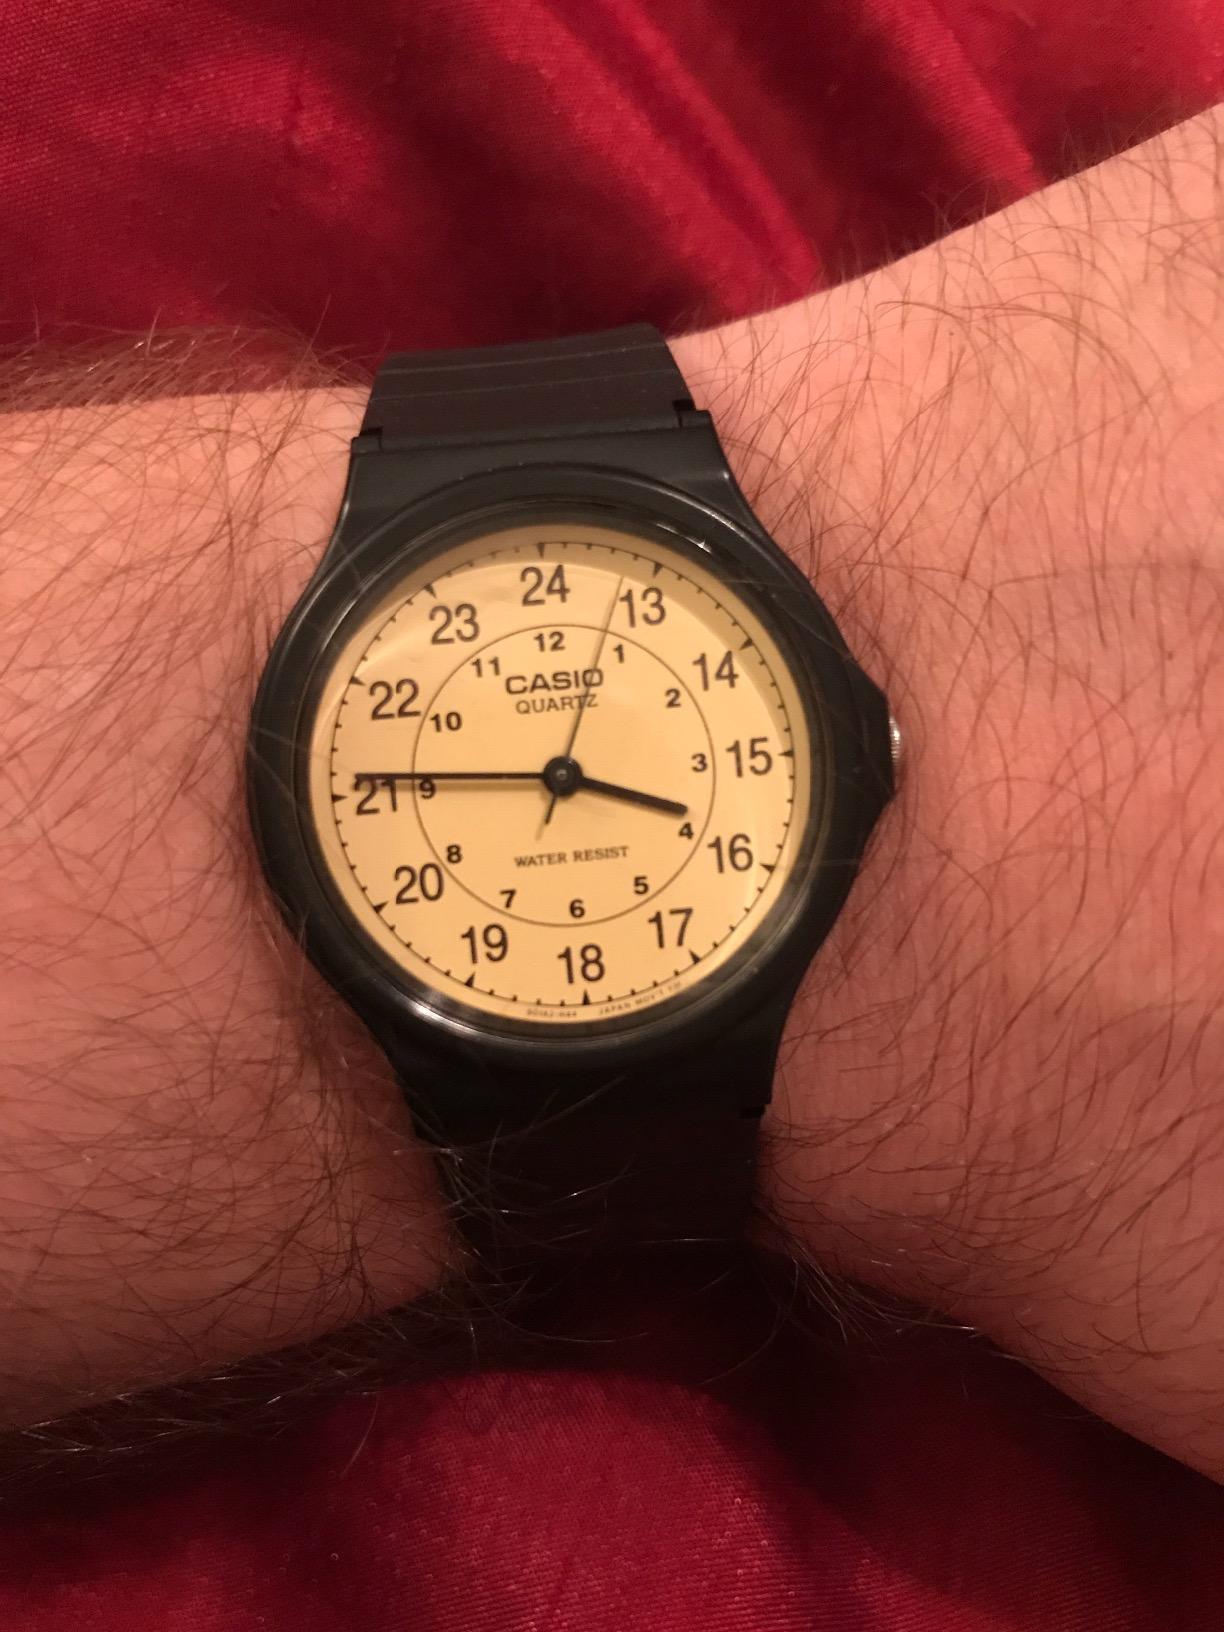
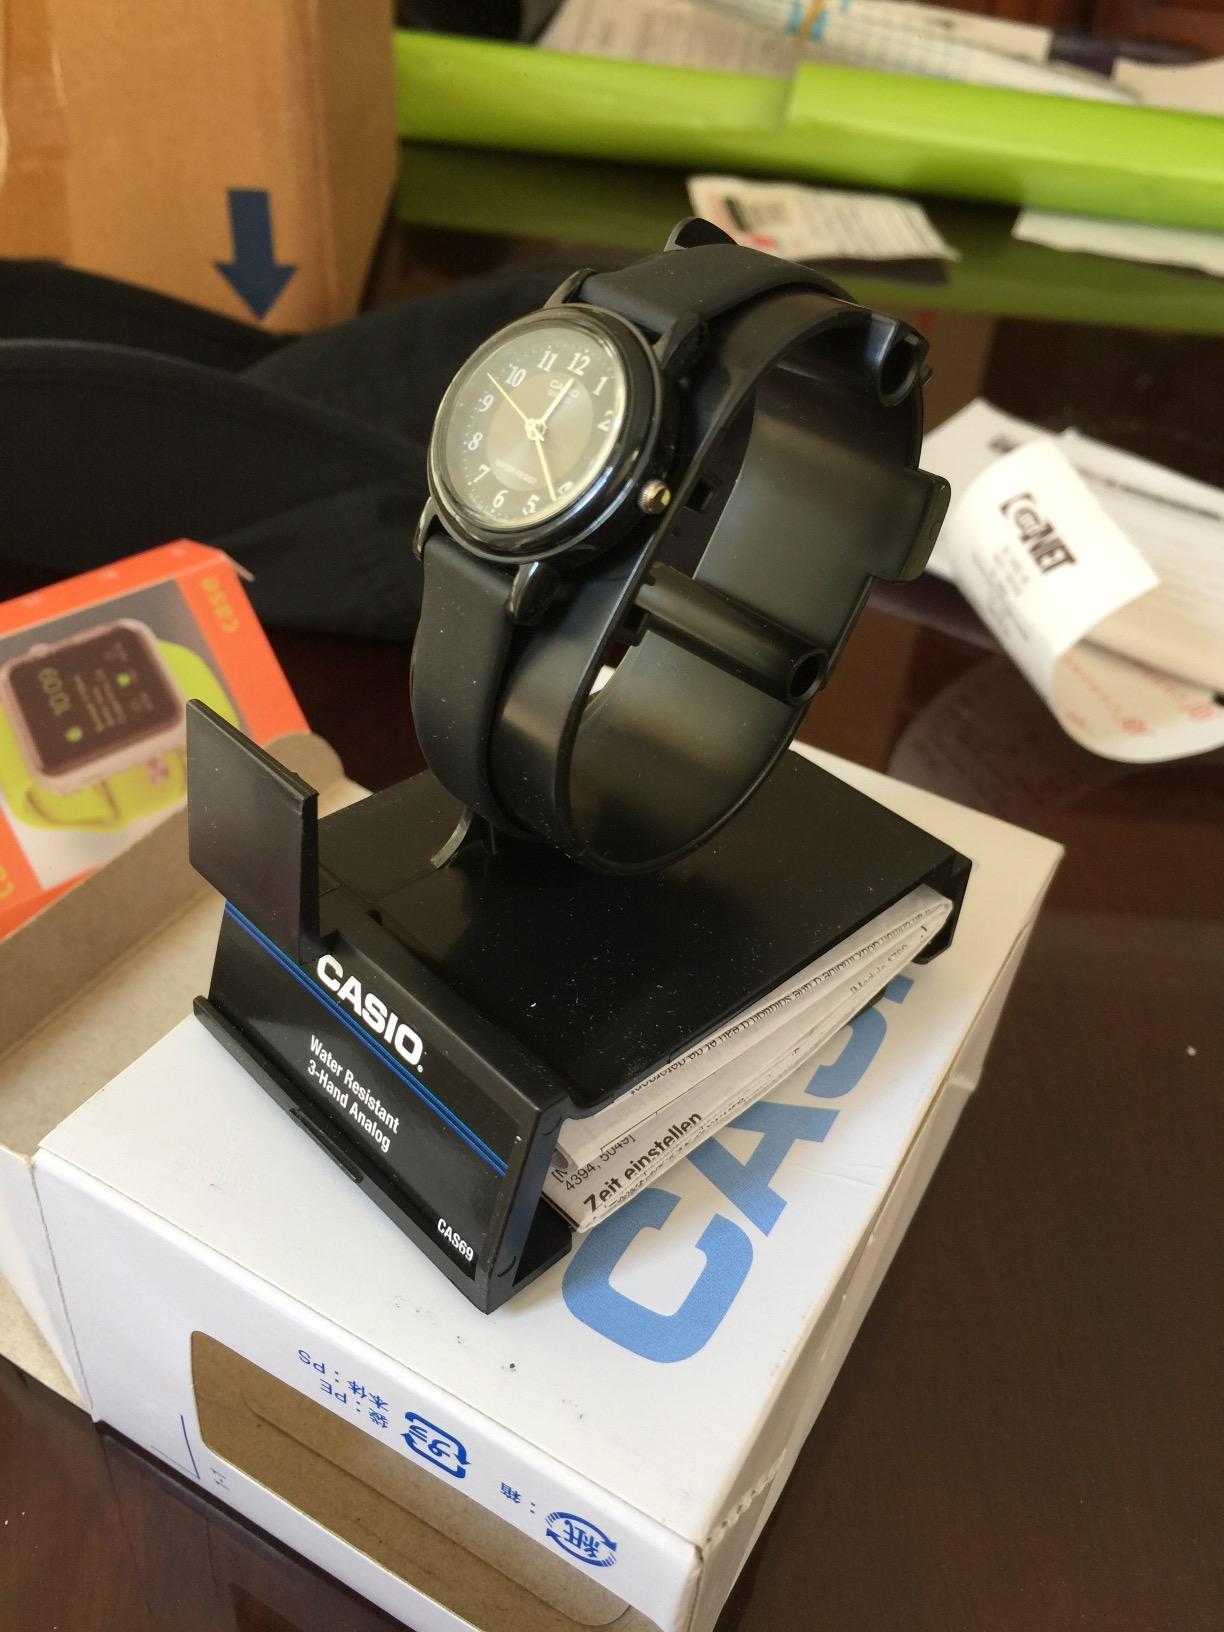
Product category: accessories_watch
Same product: no